The Living Ladder

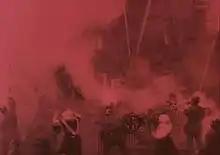

The Living Ladder is a 1913 Dutch silent drama film directed by Maurits Binger and Louis H. Chrispijn. It was the first feature film from the Netherlands.